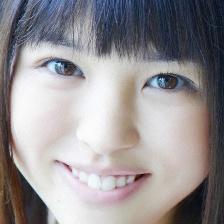
Label: faces